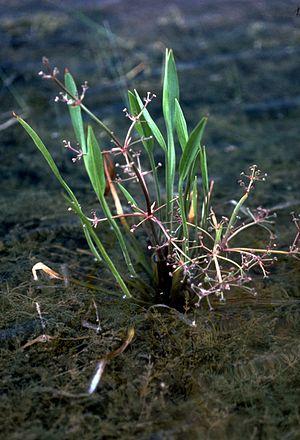
Alisma gramineum, le Flûteau à feuilles de graminée, est une espèce de plantes herbacées monocotylédones de la famille des Alismataceae.
Cette liste de Tracheophyta de Bosnie-Herzégovine, ainsi que d’espèces introduites est un aperçu incomplet d’espèces de mousses, de fougères, de gymnospermes et d’angiospermes citées dans la littérature disponible en langues bosniaque, croate, serbe et serbo-croate. Cet aperçu n’inclue pas des espèces cultivées ni celles occasionnellement introduites.